Mammoth Cave National Park

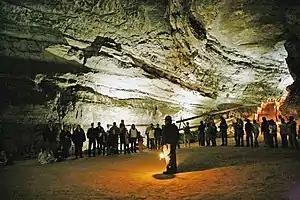
A ranger-guided tour of the cave

The limestone layers of the stratigraphic column beneath the Big Clifty, in increasing order of depth below the ridgetops, are the Girkin Formation, the Ste. Genevieve Limestone, and the St. Louis Limestone. The large Main Cave passage seen on the Historic Tour is located at the bottom of the Girkin and the top of the Ste. Genevieve Formation.